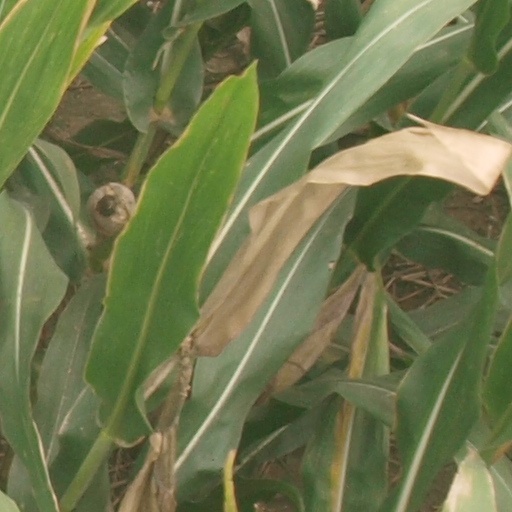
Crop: maize; corn